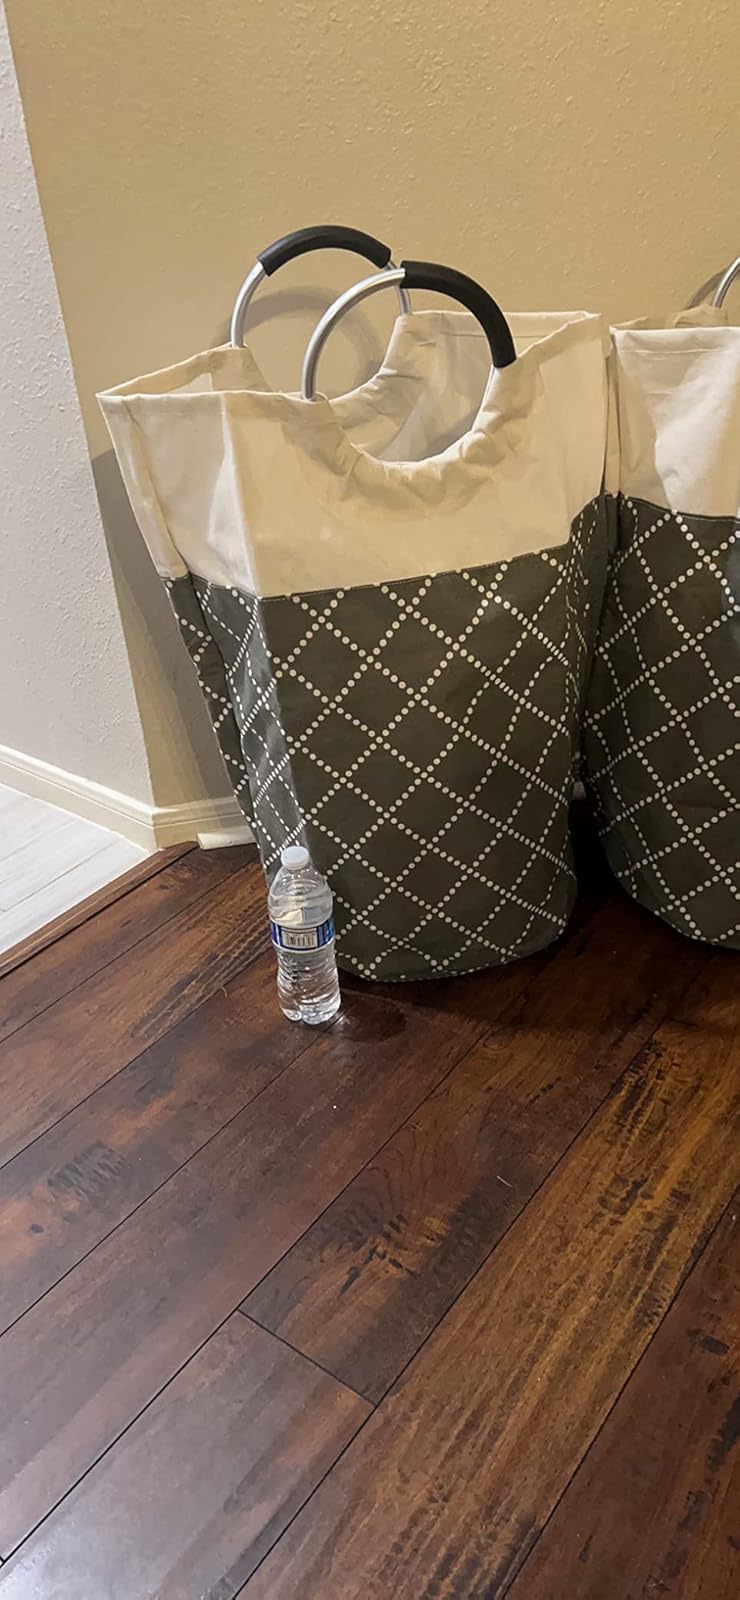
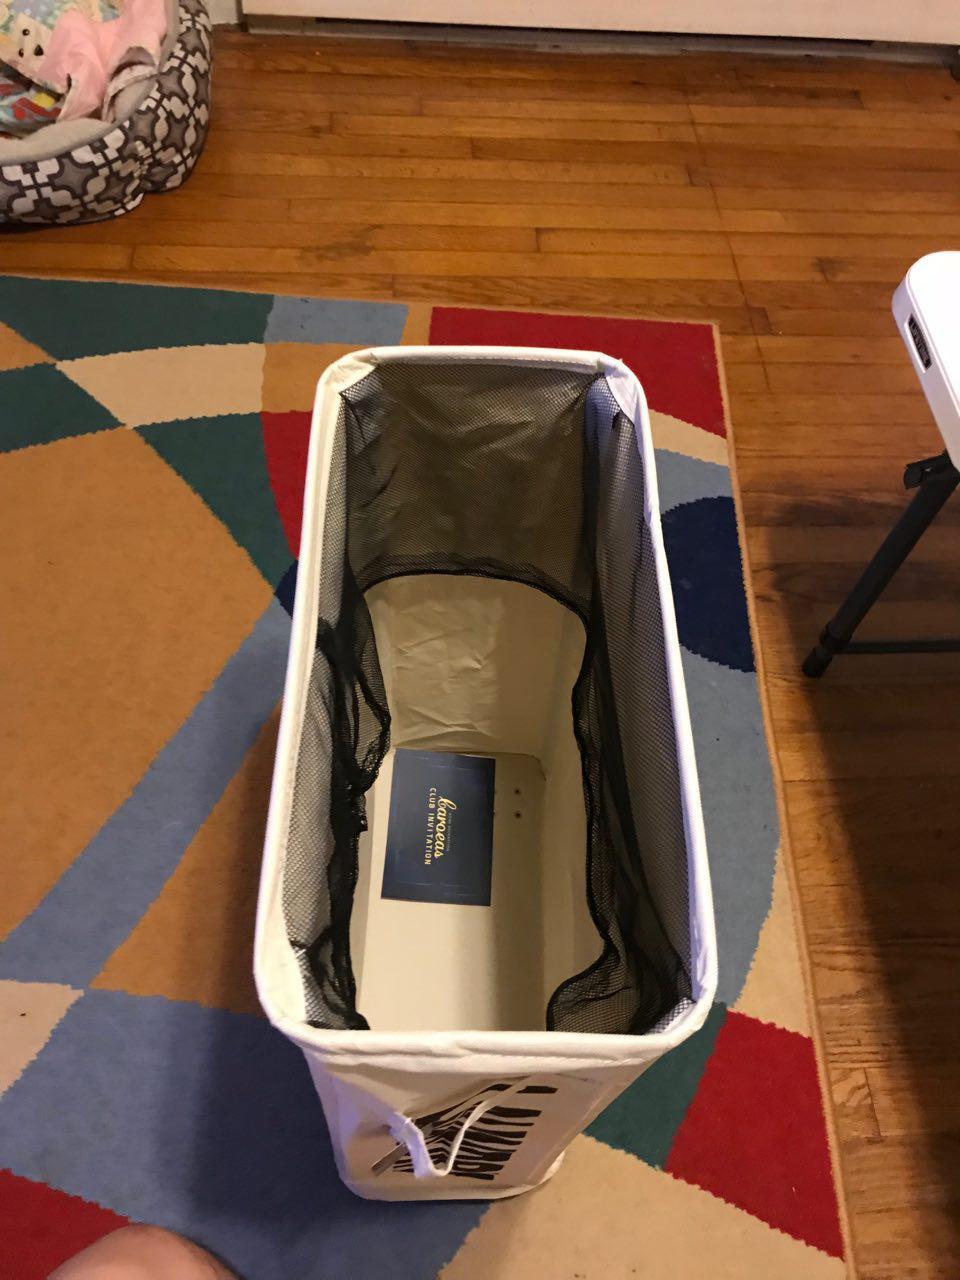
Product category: items_hamper
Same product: no